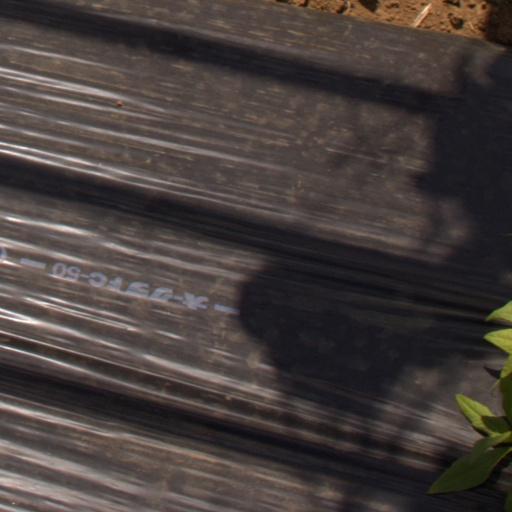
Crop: Jerusalem artichoke